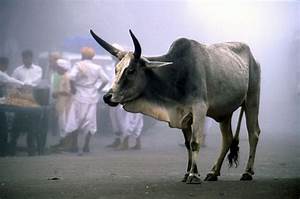
Label: mucca